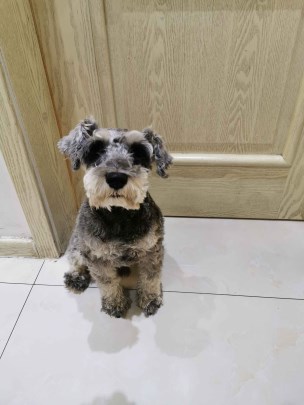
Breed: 2342-n000102-miniature_schnauzer